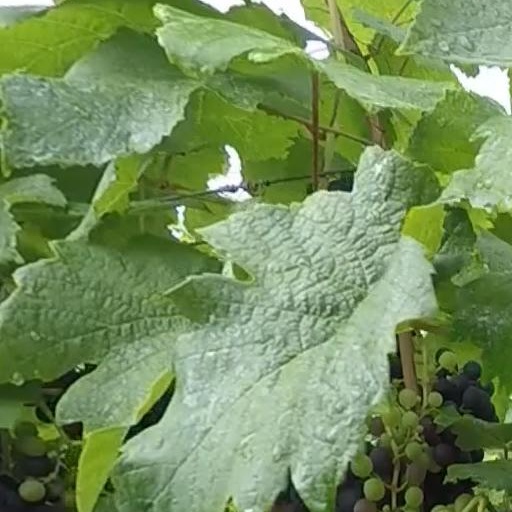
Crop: grape